Lê Văn Duyệt

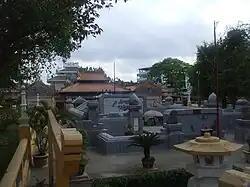
A cemetery with densely packed headstones made of cement. Almost no grass or flora can be seen. Many of the headstones are elaborate with a yellow or orange-tiled roof in the manner of an East Asian temple

On 30 July 1832, Duyệt died in the Citadel of Saigon at the age of 68. He was buried at Bình Hòa, Gia Định (present day Ho Chi Minh City). His tomb was called "Lăng Ông Bà Chiểu" ("Tomb of the Marshal in Ba Chieu") by the local people.